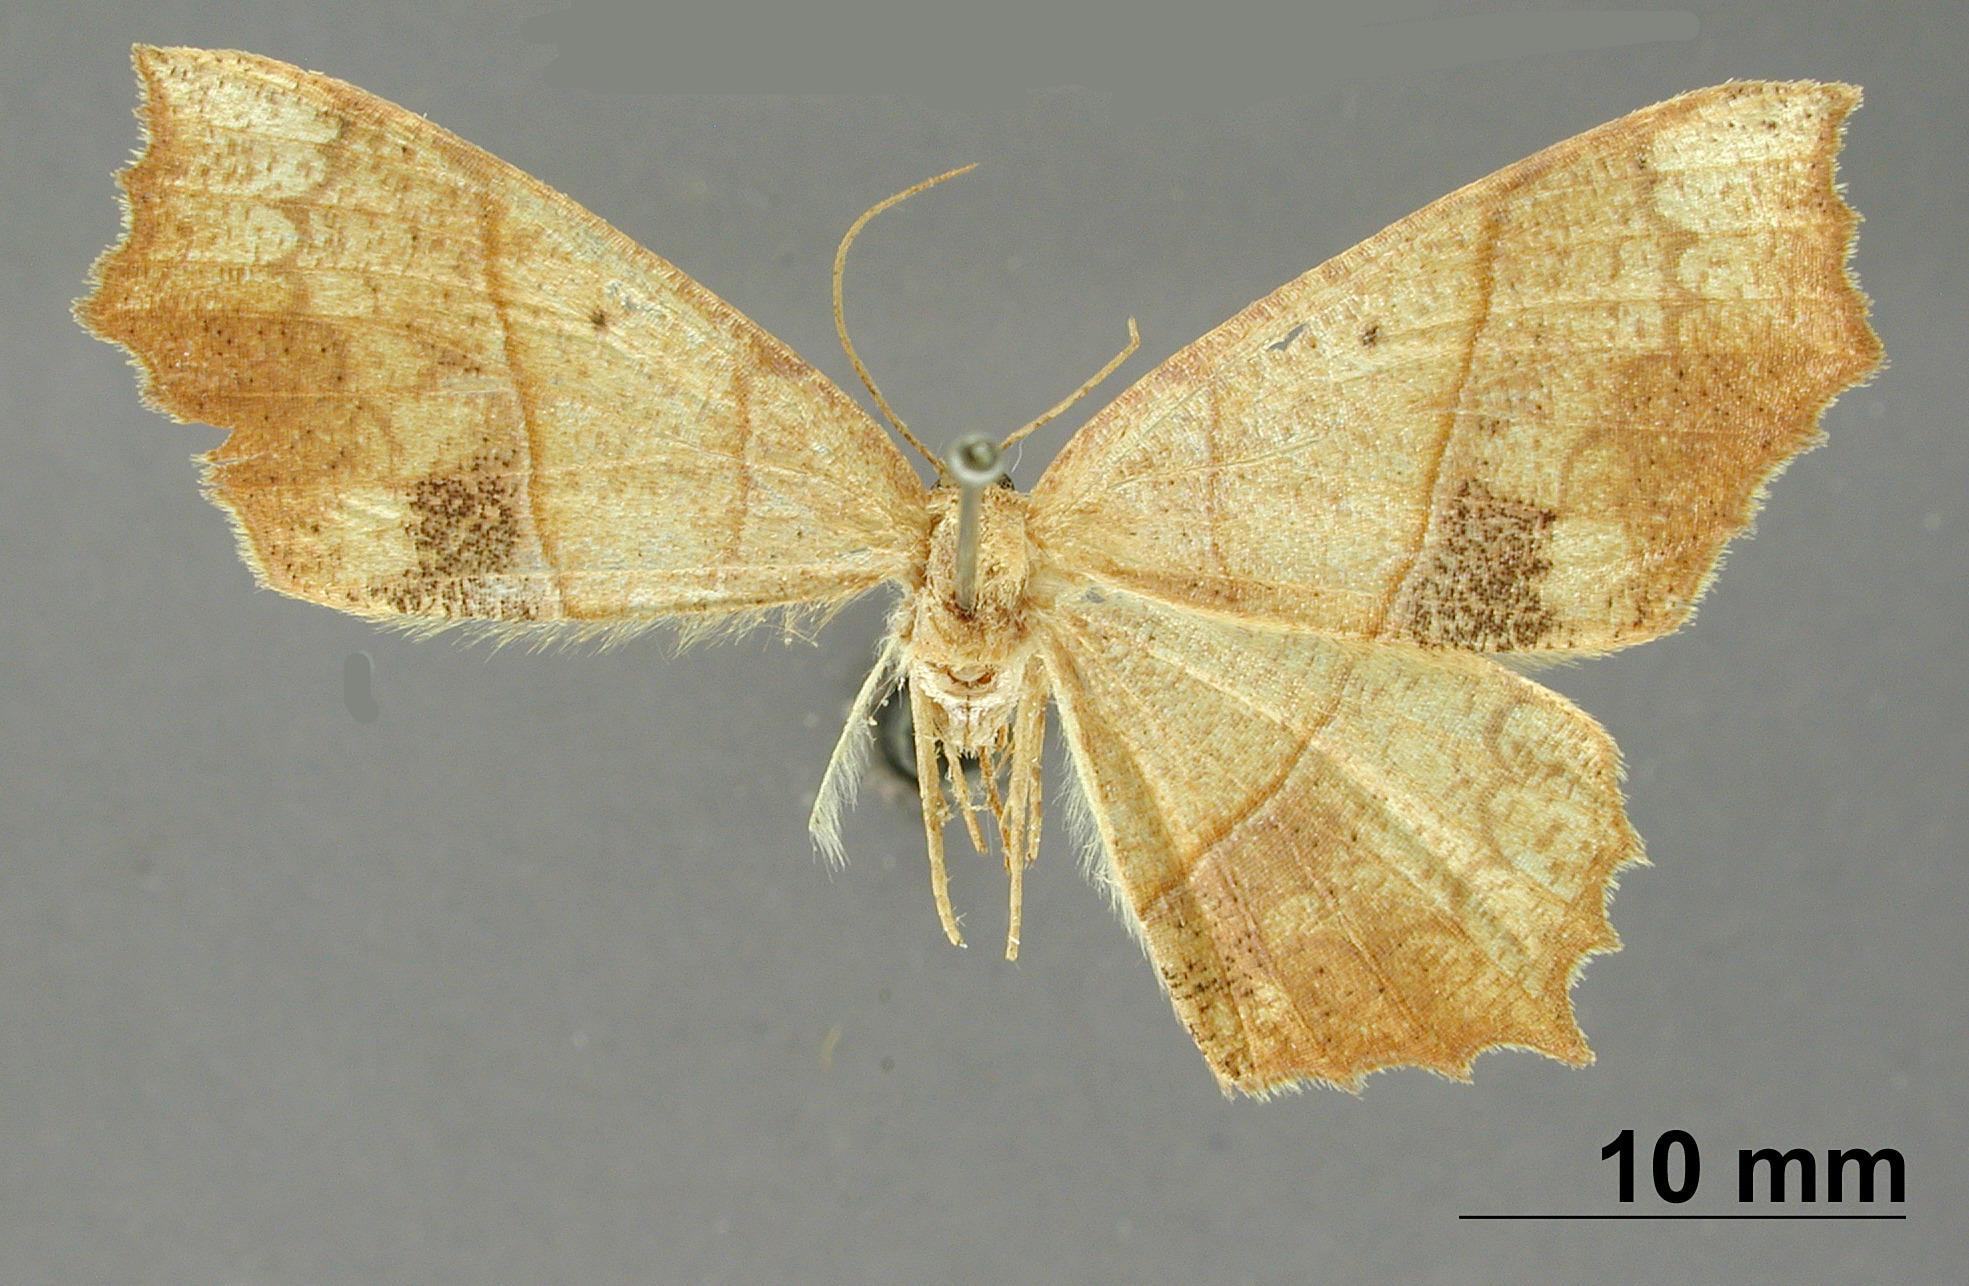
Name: Endropia mattearia
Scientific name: Endropia mattearia Schaus, 1901
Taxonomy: Animalia, Arthropoda, Insecta, Lepidoptera, Geometridae, Ennominae
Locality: Jalapa, Mexico, Mexico